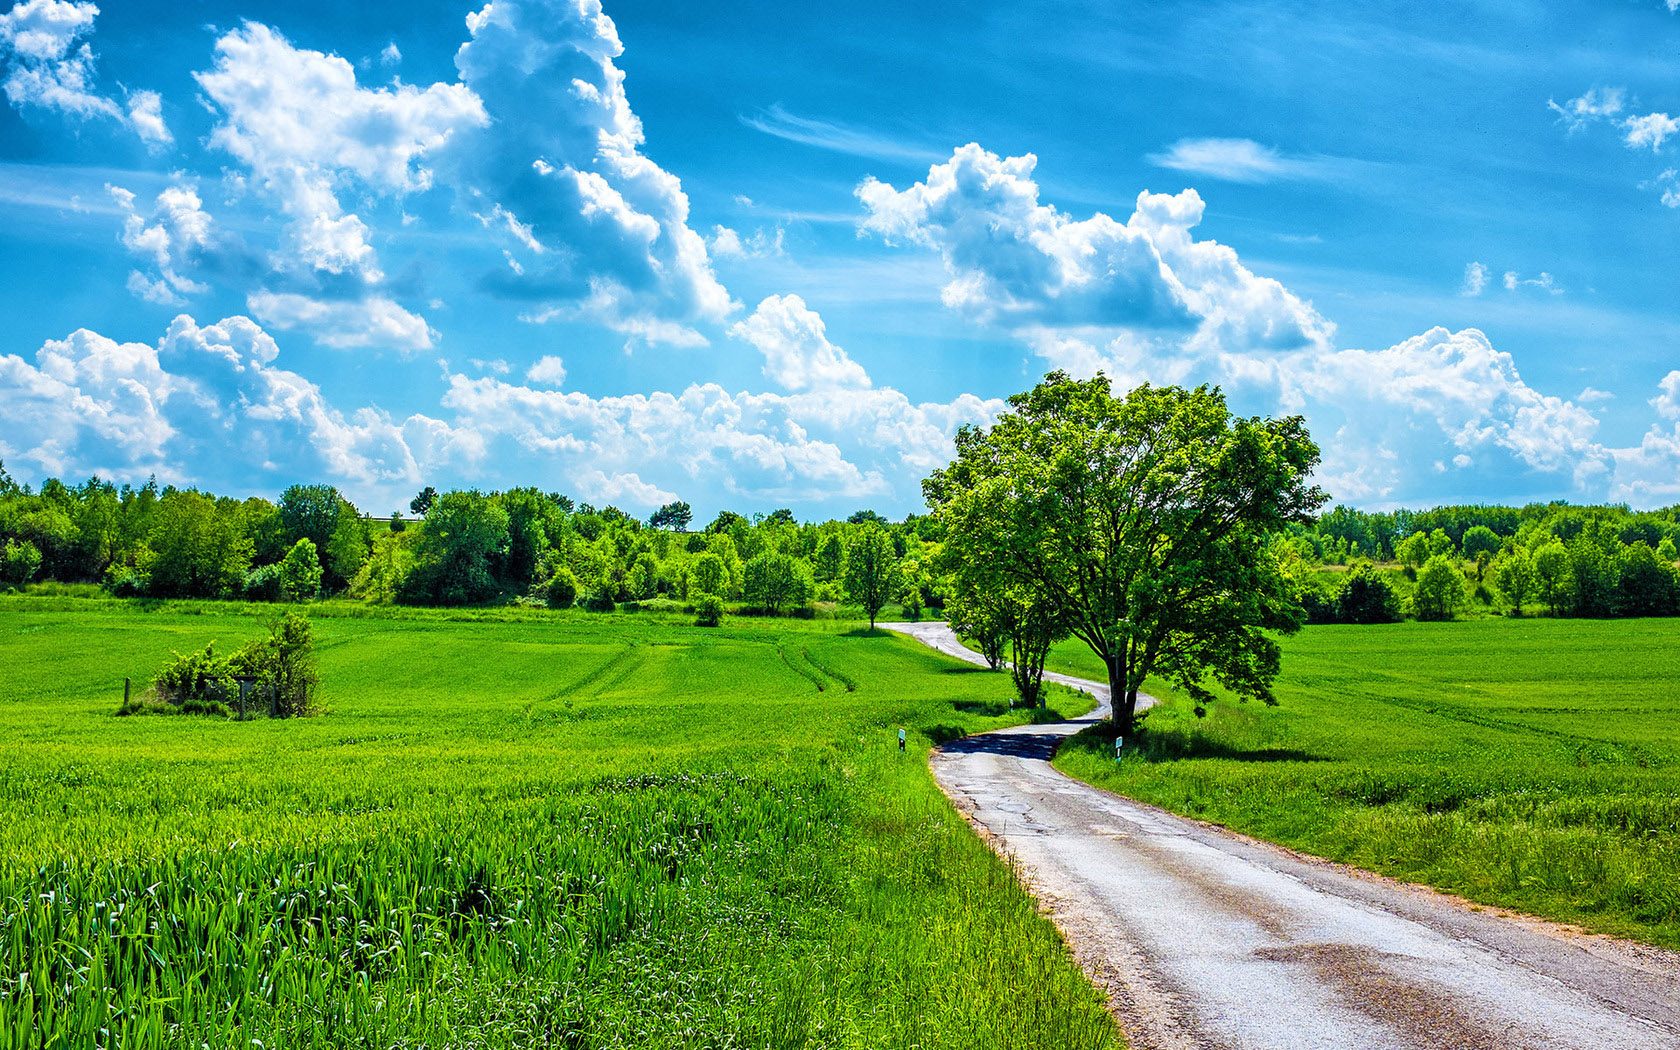
Weather: sun or clear